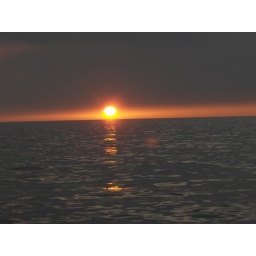
labor day weekend at the lake house in bridgman, michigan with 17 of our closest friends :D